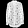
Label: Shirt